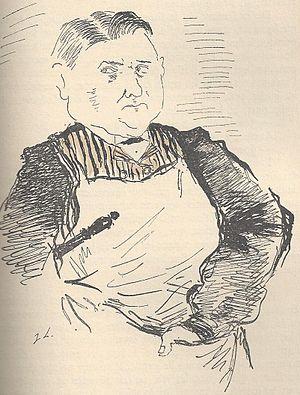
Illustration de Jean Launois (1898-1942), pour «
Joseph est un personnage du roman français d'Octave Mirbeau, Le Journal d'une femme de chambre. Il est le jardinier-cocher des Lanlaire, en fait leur homme à tout faire.